Tan beret

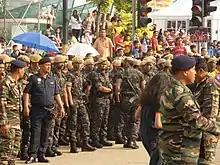
69 Commando special operations unit of the Royal Malaysia Police during the 56th National Day Parade of Malaysia at Merdeka Square, Kuala Lumpur. They are wearing tan berets, a custom adopted from their founding trainers, the British 22nd SAS.

69 Commando of the Royal Malaysia Police adopted the tan beret as part of their uniform after the beret was conferred by the United Kingdom's 22 SAS to the founding members of 69 Commando (also known as VAT 69 - Very Able Trooper 69) after completing SAS training in 1969. 69 Commando is the only unit in Malaysia that wears the tan beret.